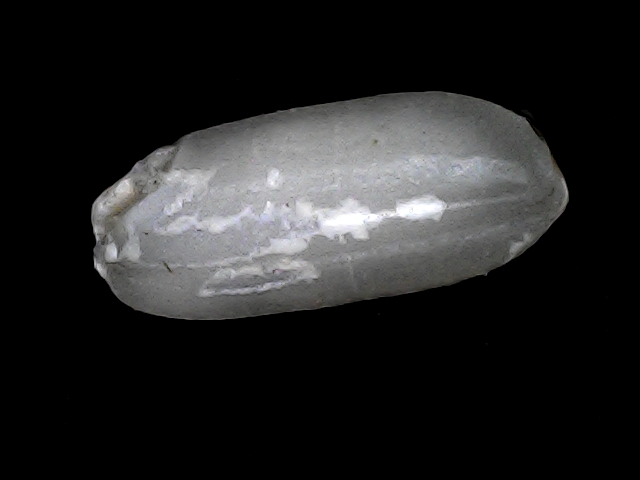
Rice variety: BRRI74